James Craig, 2nd Viscount Craigavon

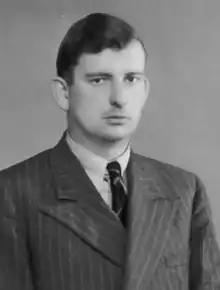
Portrait of James Craig, 1939

James Craig, 2nd Viscount Craigavon (2 March 1906 – 18 May 1974), was a British hereditary peer who sat in the House of Lords.